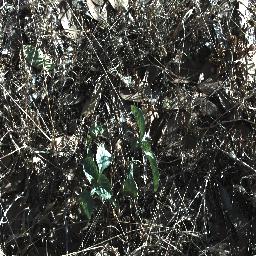
Label: snake_weed